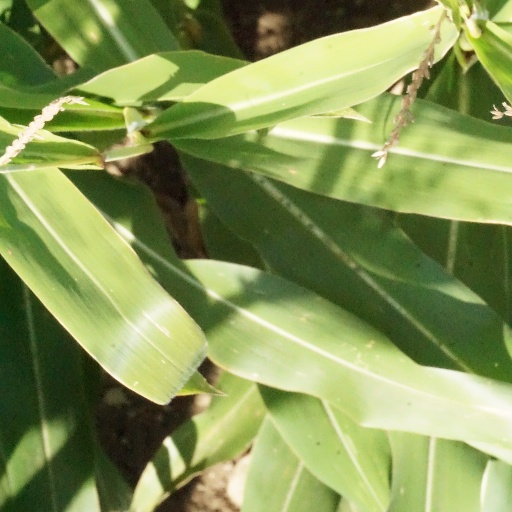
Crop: maize; corn